Greater Austin

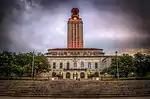
University of Texas at Austin

The Austin area has long been known for its outdoor attractions and is home to numerous parks and nature preserves.